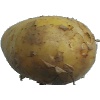
Label: white_potato